Siping Campaign

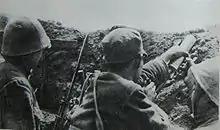
Communist troops in the Battle of Siping

The Siping Campaign (四平战役) was a nine-month struggle between the communist and the Nationalists for Siping in Jilin, China during the Chinese Civil War in the post World War II era, and resulted in communist victory.